Brian Fair

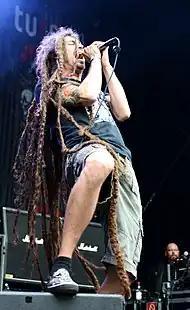
Fair at Turock Open Air in Germany, 2014

Fair continued with Shadows Fall as his main priority, and the band released several more records. On April 29, 2006, Overcast reunited to play at the New England Metal and Hardcore Festival. The band then announced and re-recorded archive material and two new tracks, produced by metal producer Nick Raskulinecz, under the name "Reborn to Kill Again".